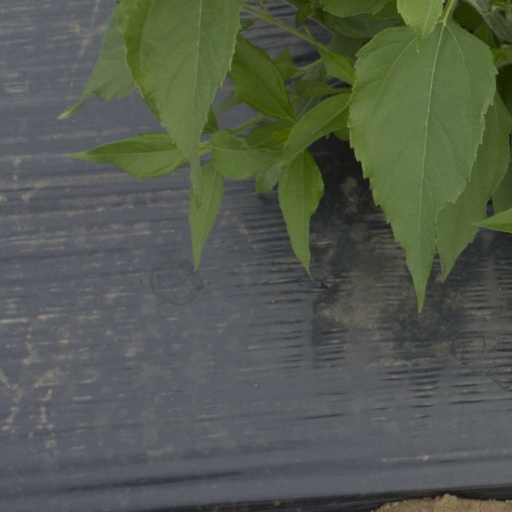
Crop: Jerusalem artichoke